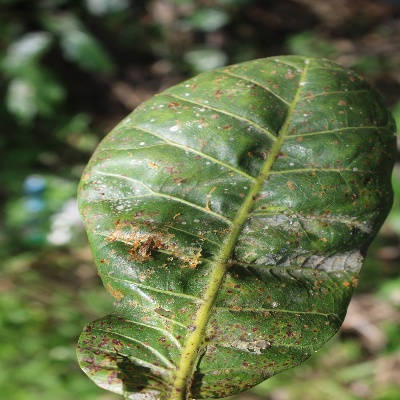
Crop: Cashew
Condition: red rust